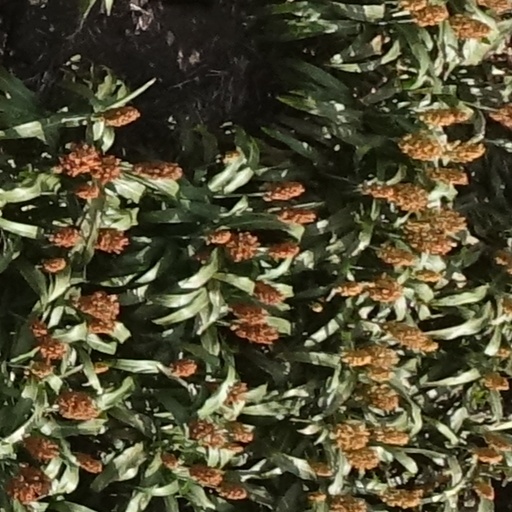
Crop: sorghum